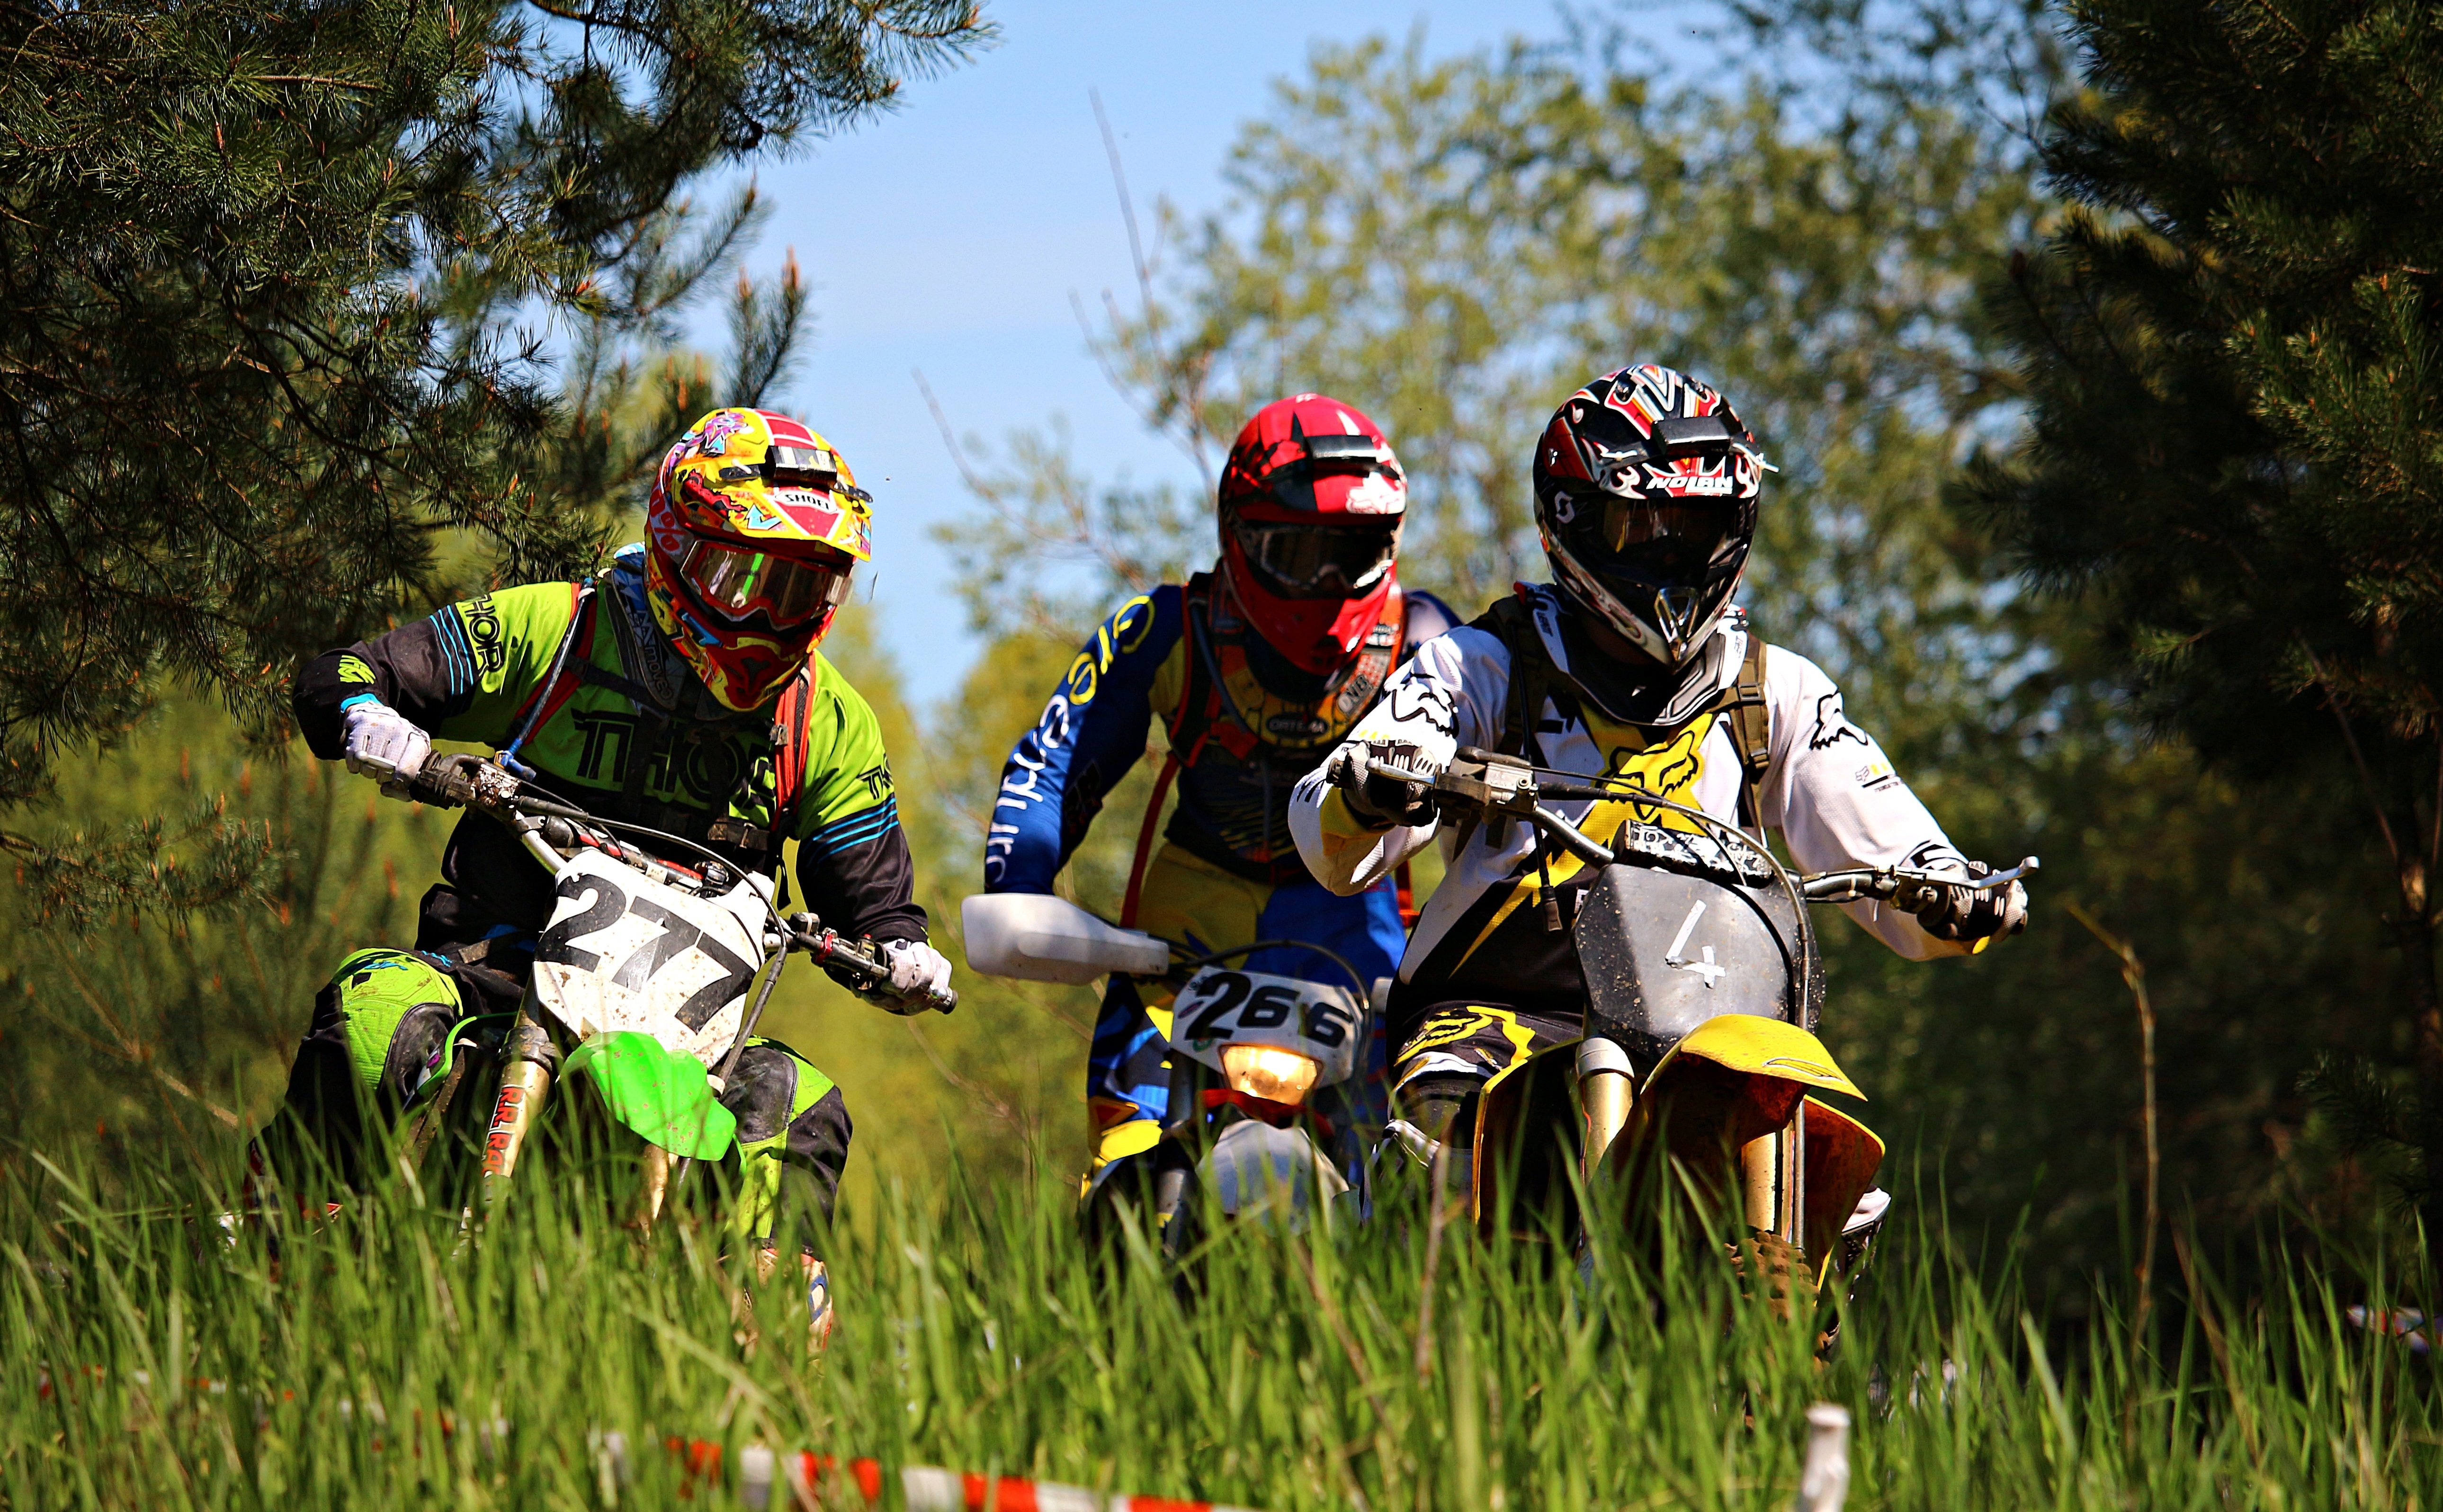
grass, bicycle, vehicle, motorcycle, motocross, cross, sports equipment, mountain bike, cycling, race, racing, jockey, motorsport, enduro, mountain biking, motocross ride, motorcycle sport, eventing, cycle sport, cyclo cross